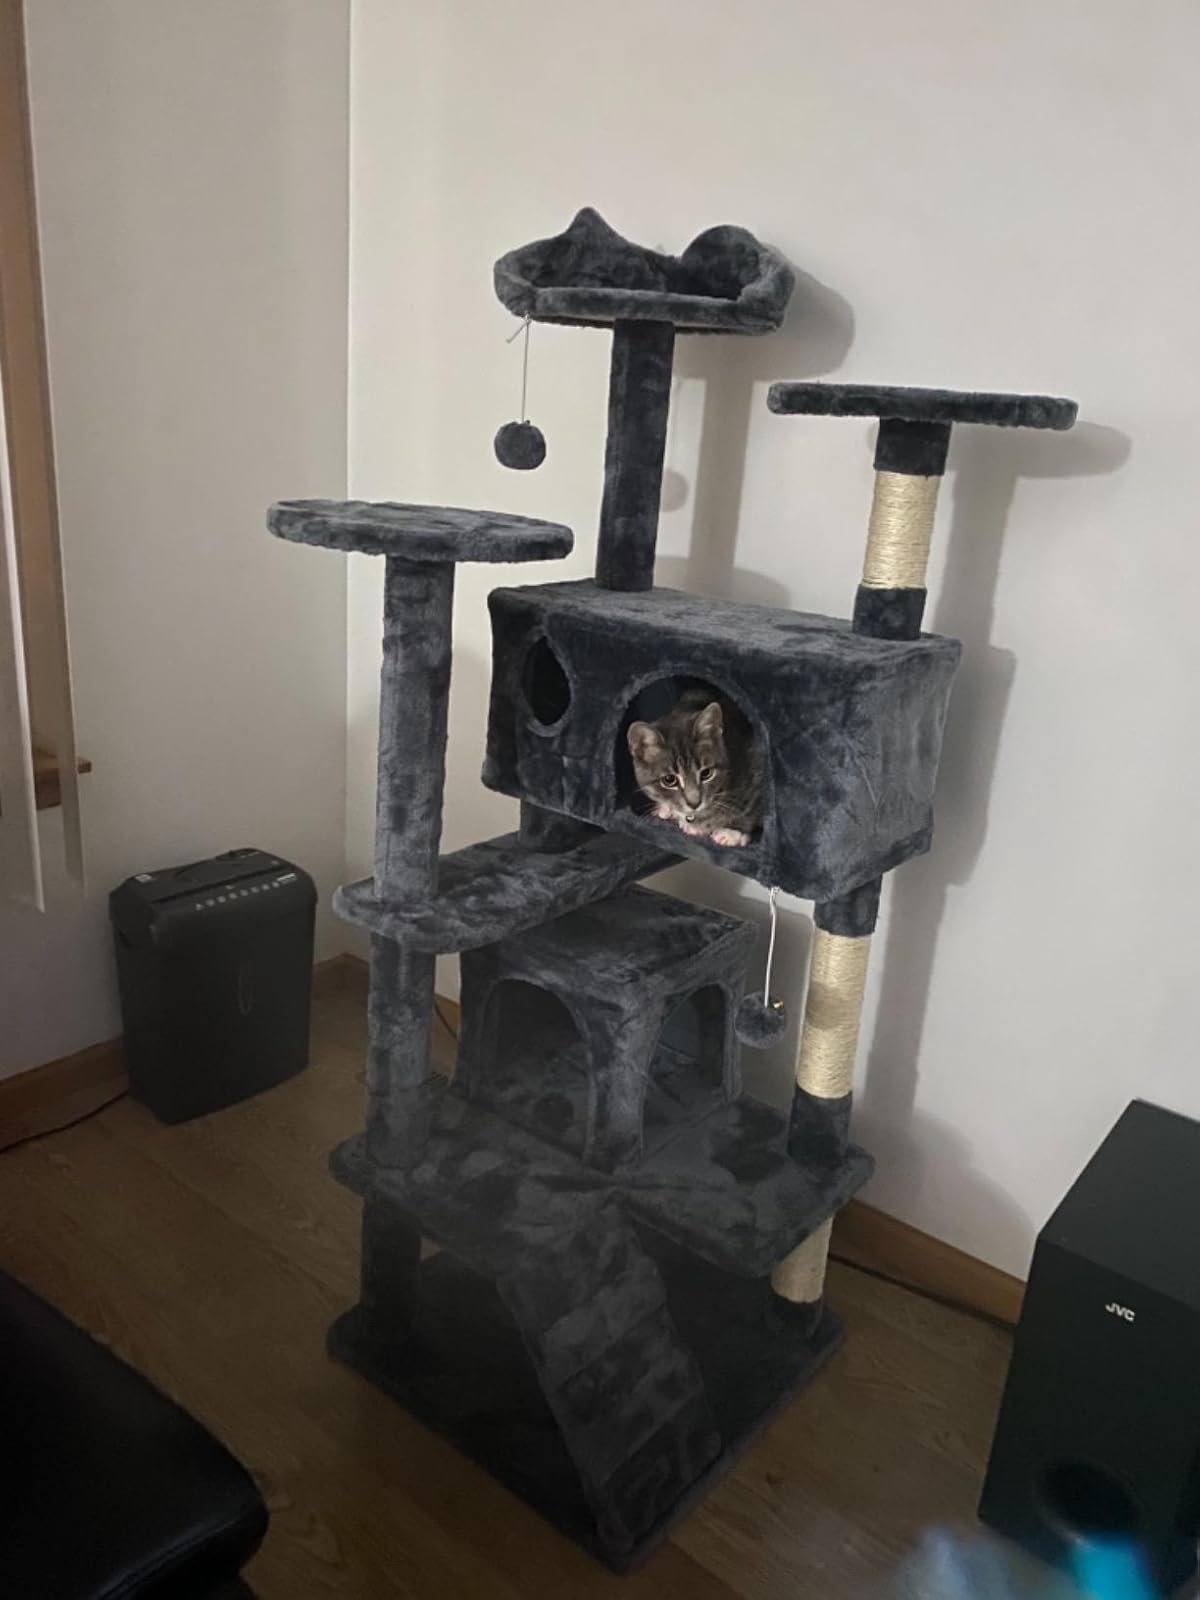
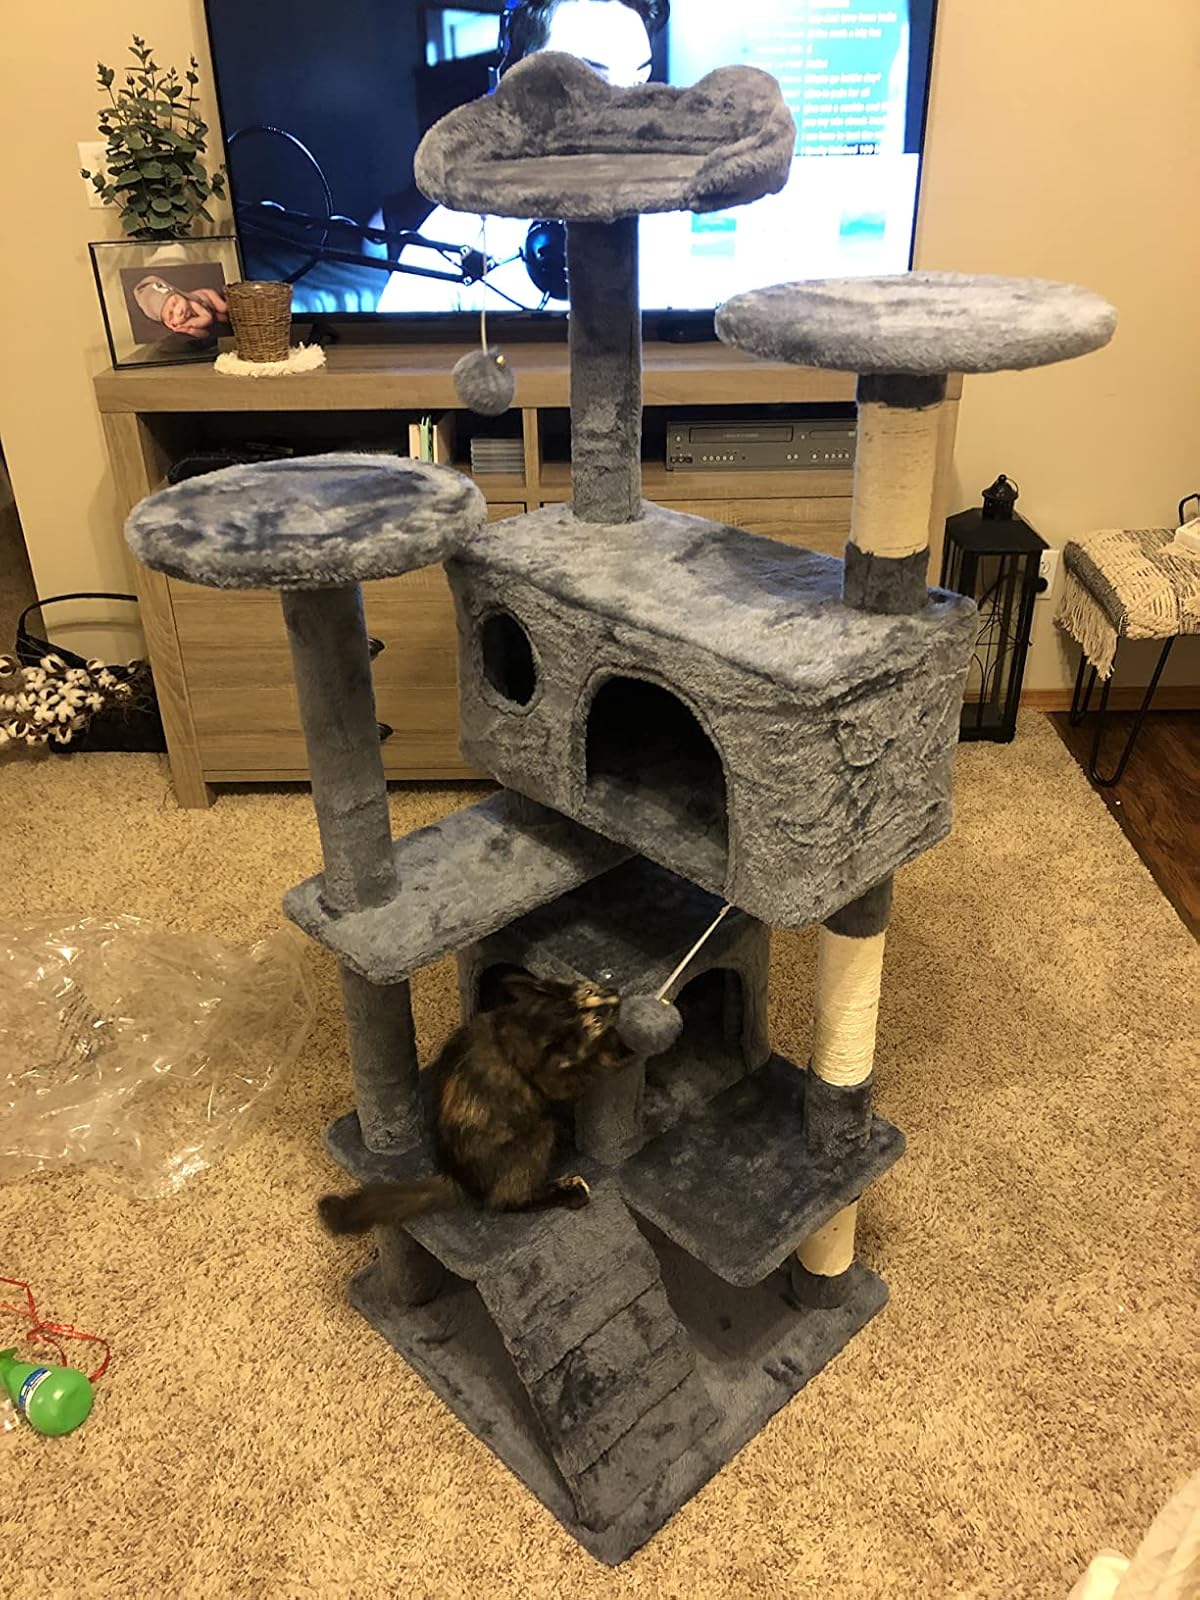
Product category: items_cat tree
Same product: yes